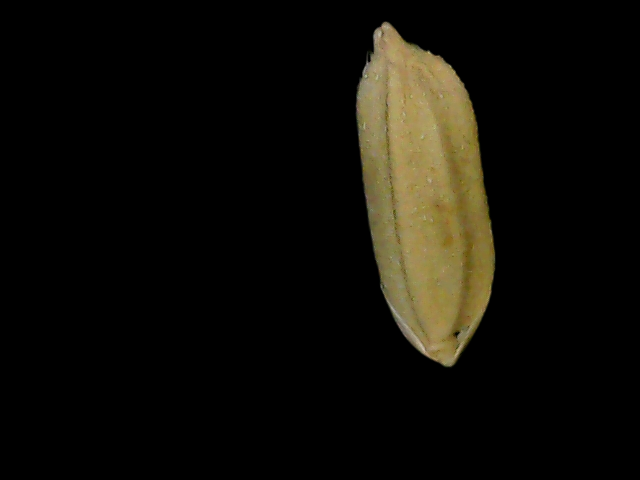
Rice variety: Bd76